Soundtrack for a Revolution

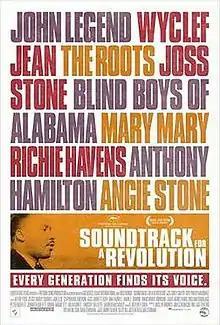
Promotional film poster

Soundtrack for a Revolution is a 2009 documentary film written and directed by Bill Guttentag and Dan Sturman. This documentary traces the story of the Civil Rights Movement and the gains achieved by young African-American activists with an emphasis on their use of the power of music. "Soundtrack for a Revolution" had its international premiere at the Cannes Film Festival and its North American premiere at the Tribeca Film Festival. "Soundtrack for a Revolution" was selected by the Academy of Motion Picture Arts and Sciences as part of the Oscar shortlist for the Documentary Feature category of the 82nd Academy Awards. Guttentag and Sturman were nominated for Best Documentary Screenplay from the Writers Guild of America. The film has screened at numerous festivals including Cannes, Tribeca, IDFA and Sheffield Doc/Fest.